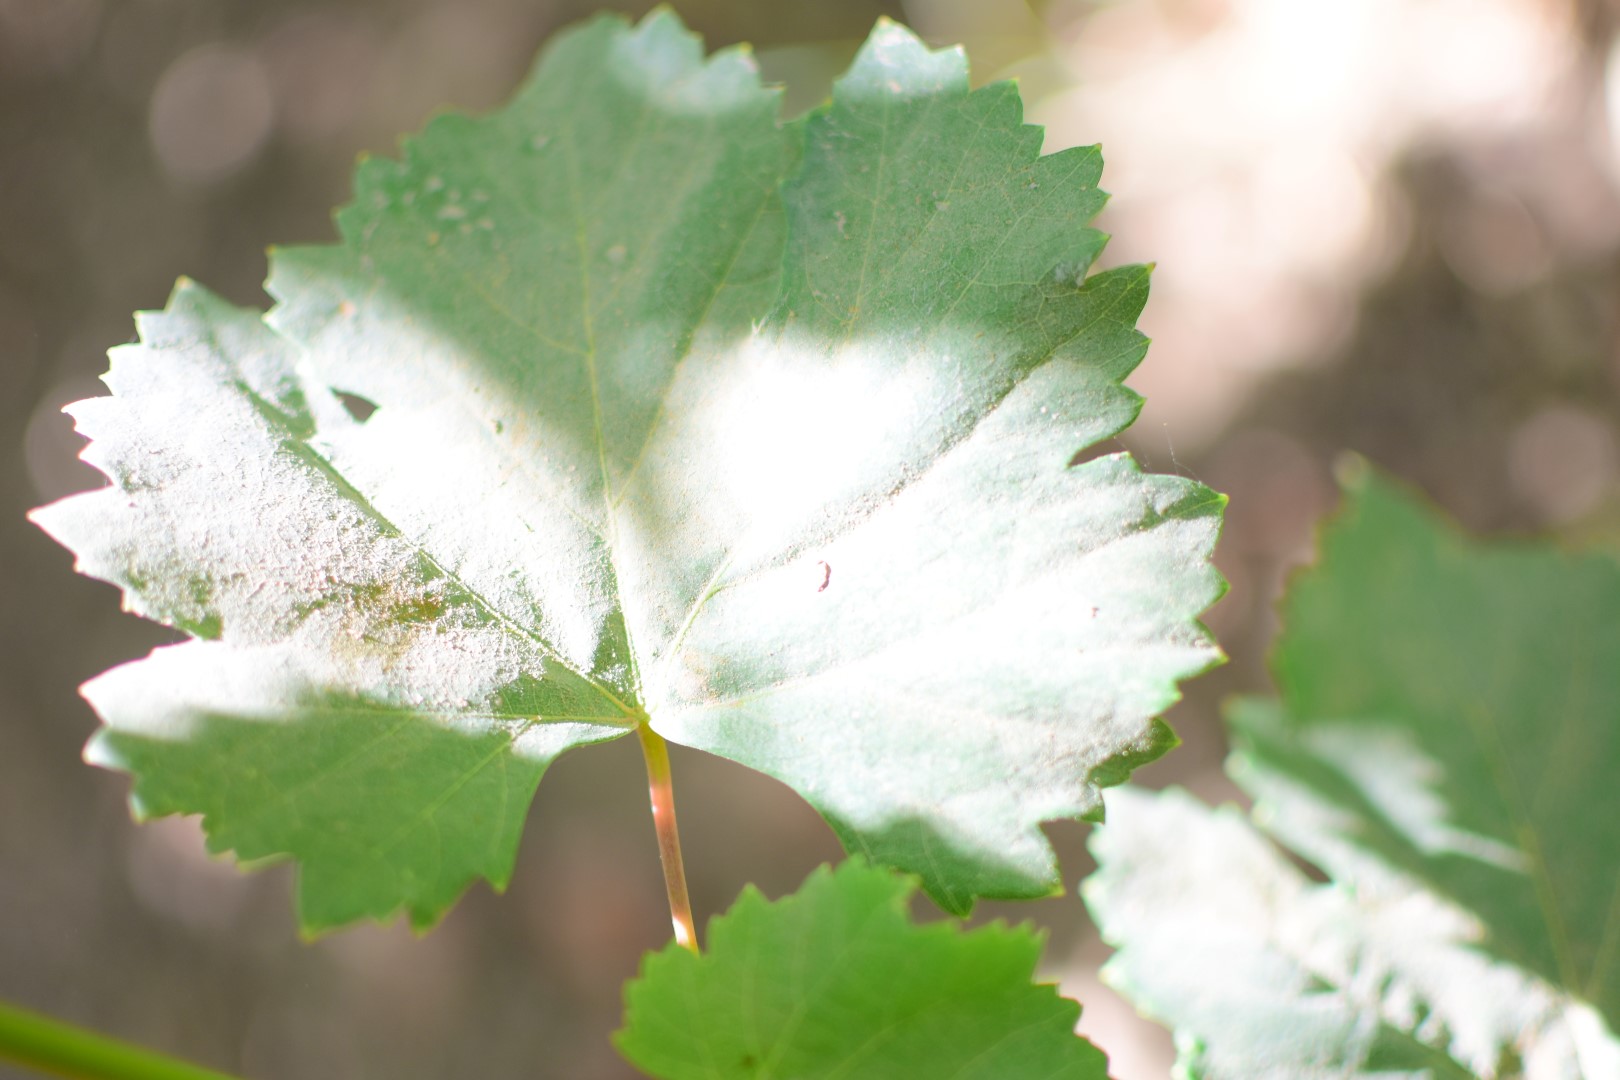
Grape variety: Frinsi